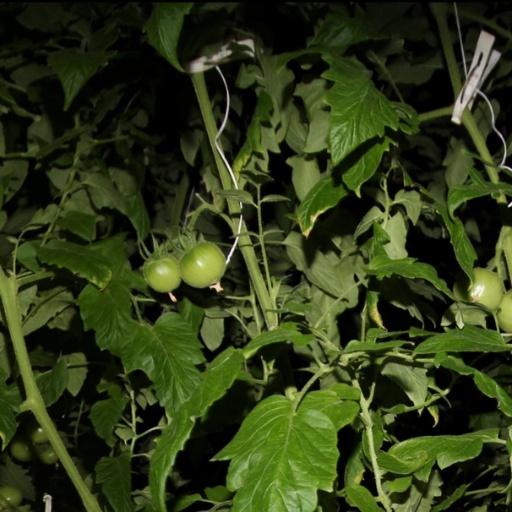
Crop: tomato